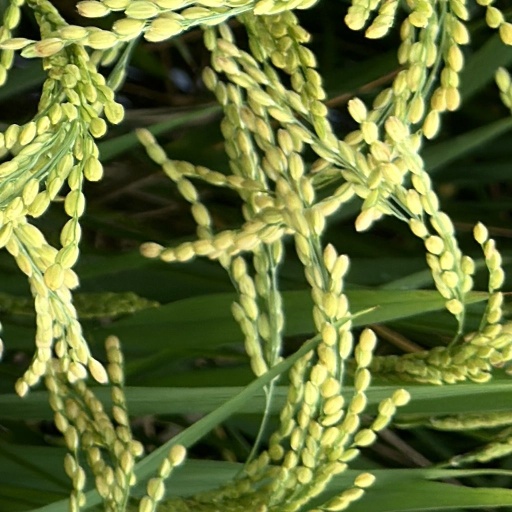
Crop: rice